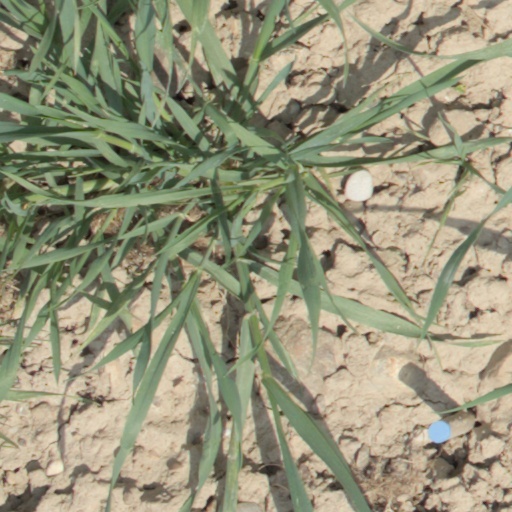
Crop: wheat